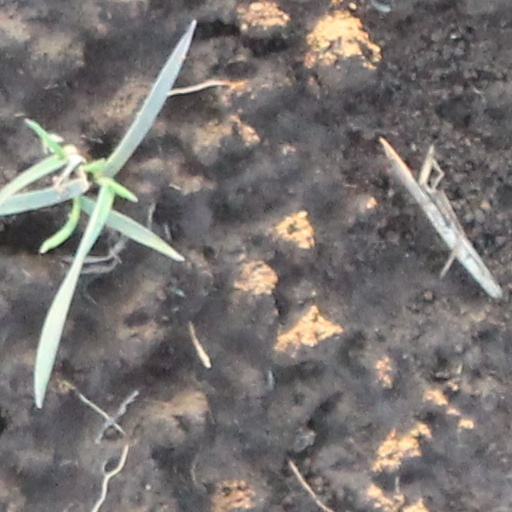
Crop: wheat